Barquillo
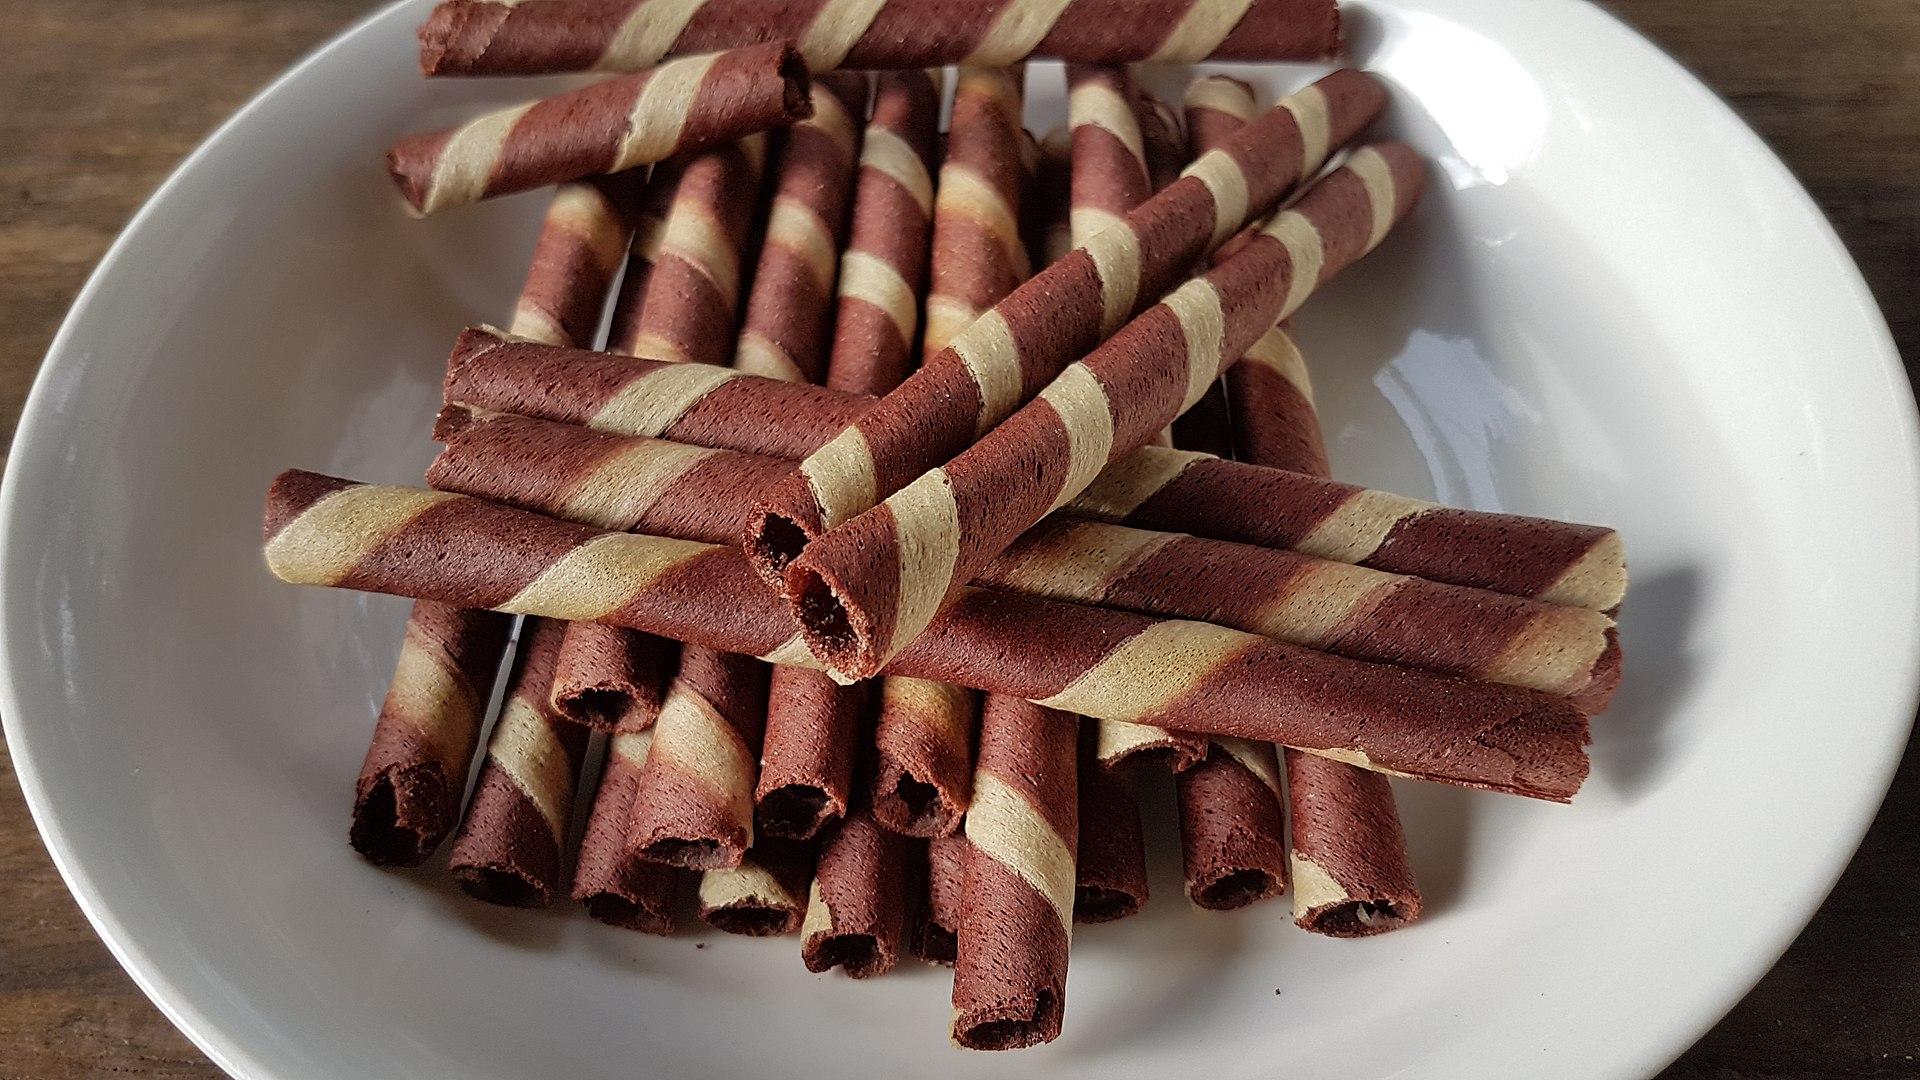
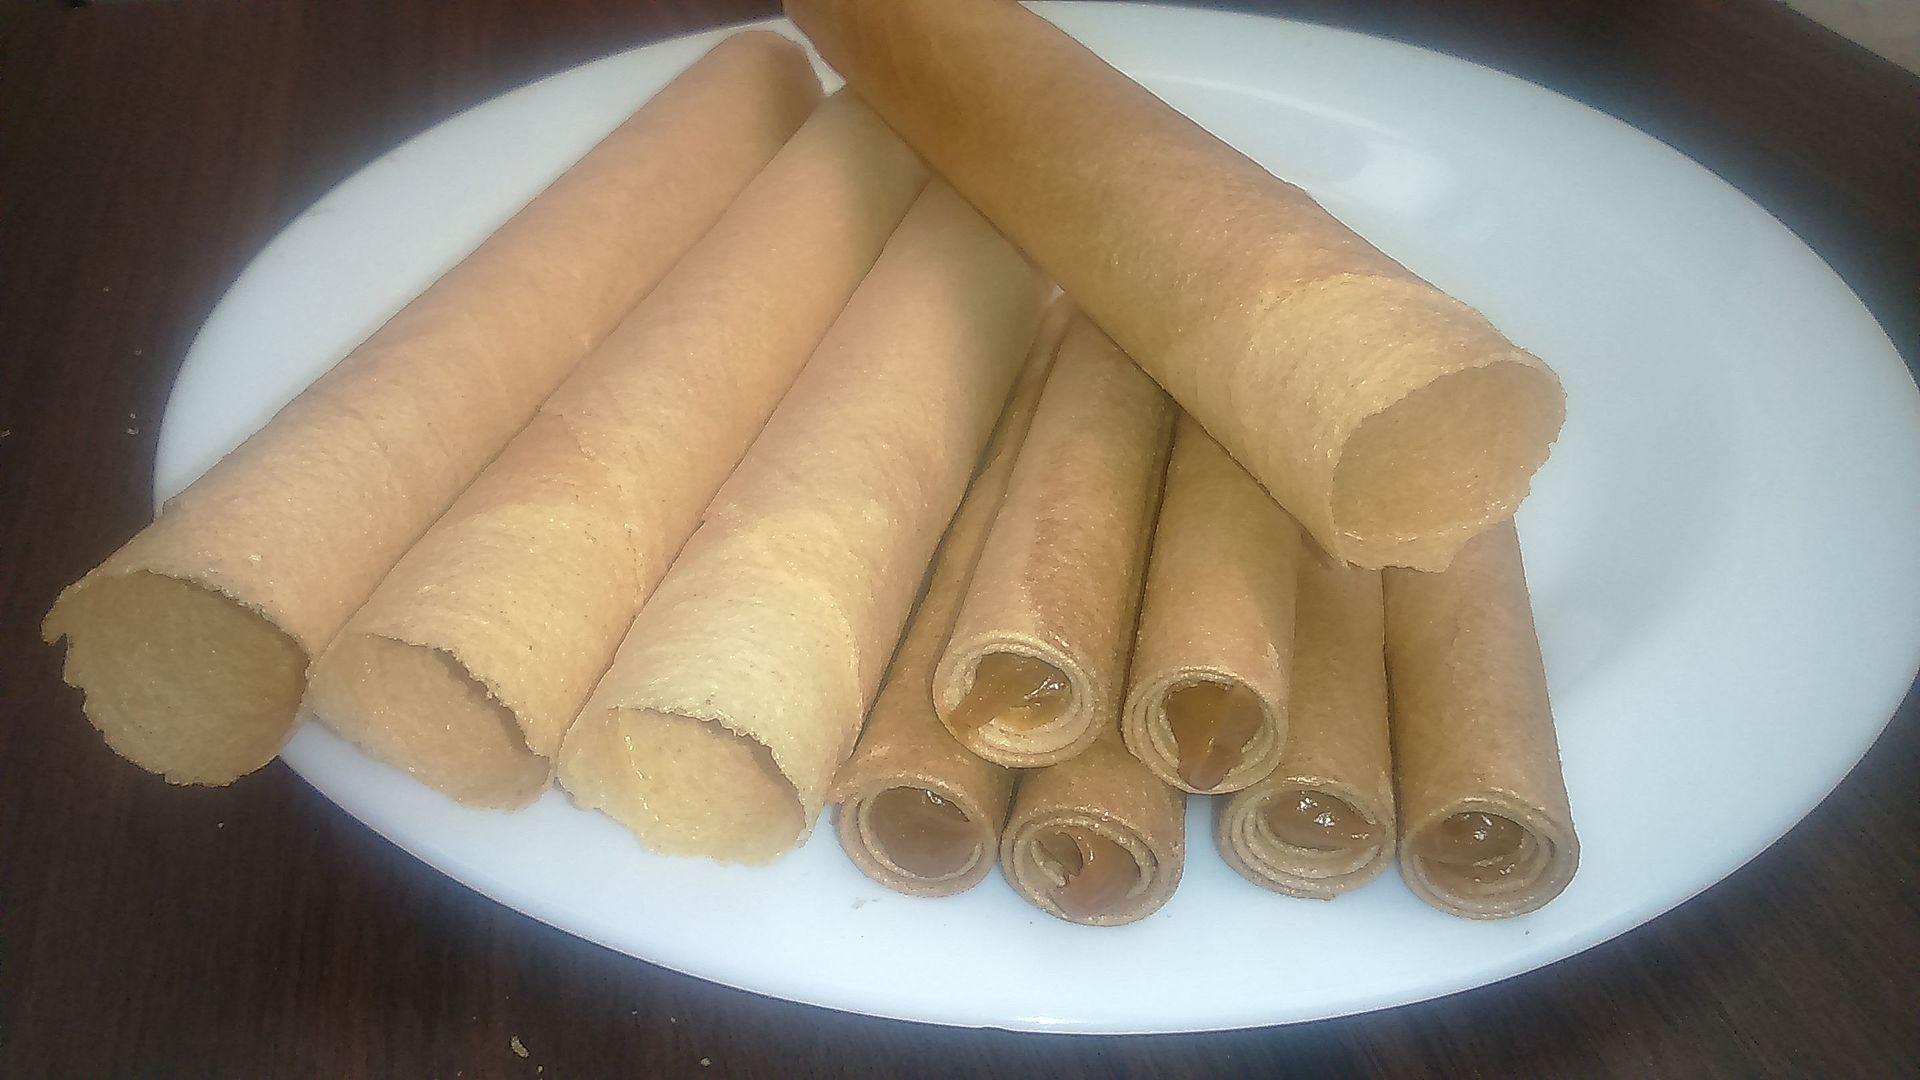
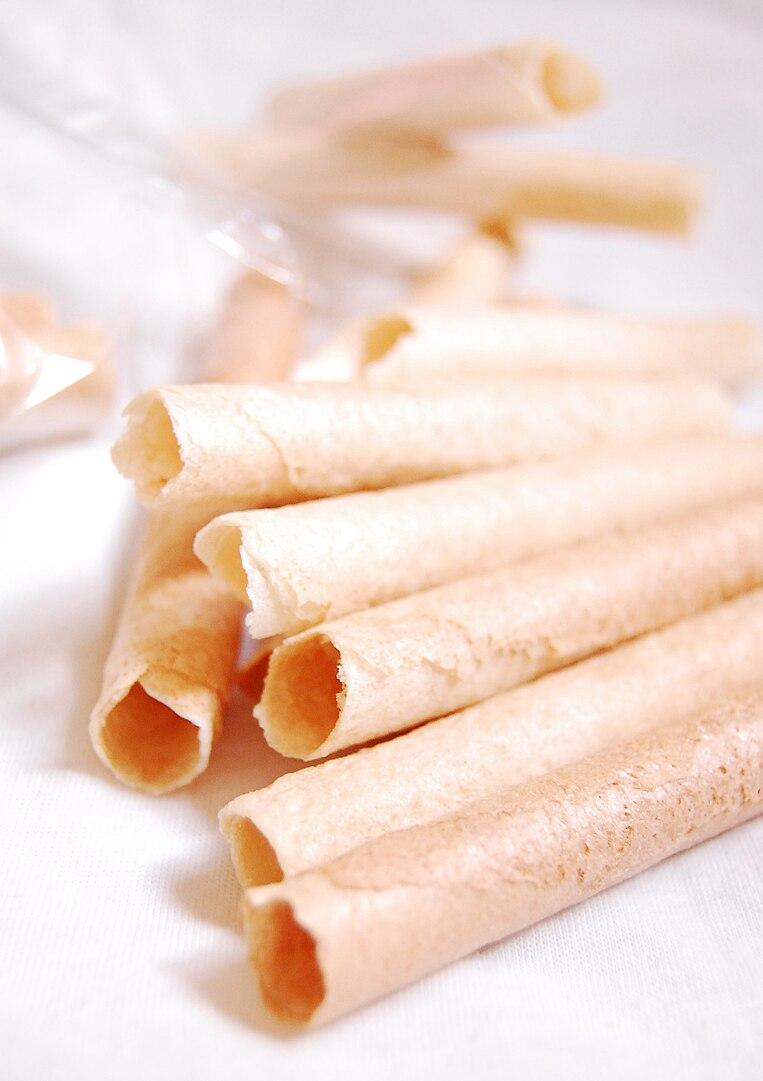
Also known as:
es - Spanish: Barquillo
eu - Basque: Barkillo
fr - French: Barquillo
hy - Armenian: Բարքիլո
it - Italian: Barquillo
ja - Japanese: バルキージョ
jv - Javanese: Barquillo
ru - Russian: Баркильо
yue - Cantonese: 蛋卷
zh - Chinese: 鸡蛋卷
Category: snack (biscuit)
Cuisine: Spanish
Associated cuisines: Spanish
Area: Spain
Countries: Spain
Region: Southern Europe, , , ,
The dish is made from the basic cookie ingredients of flour, sugar, egg whites and butter rolled out thinly and then shaped into a hollow cylinder or a cone.